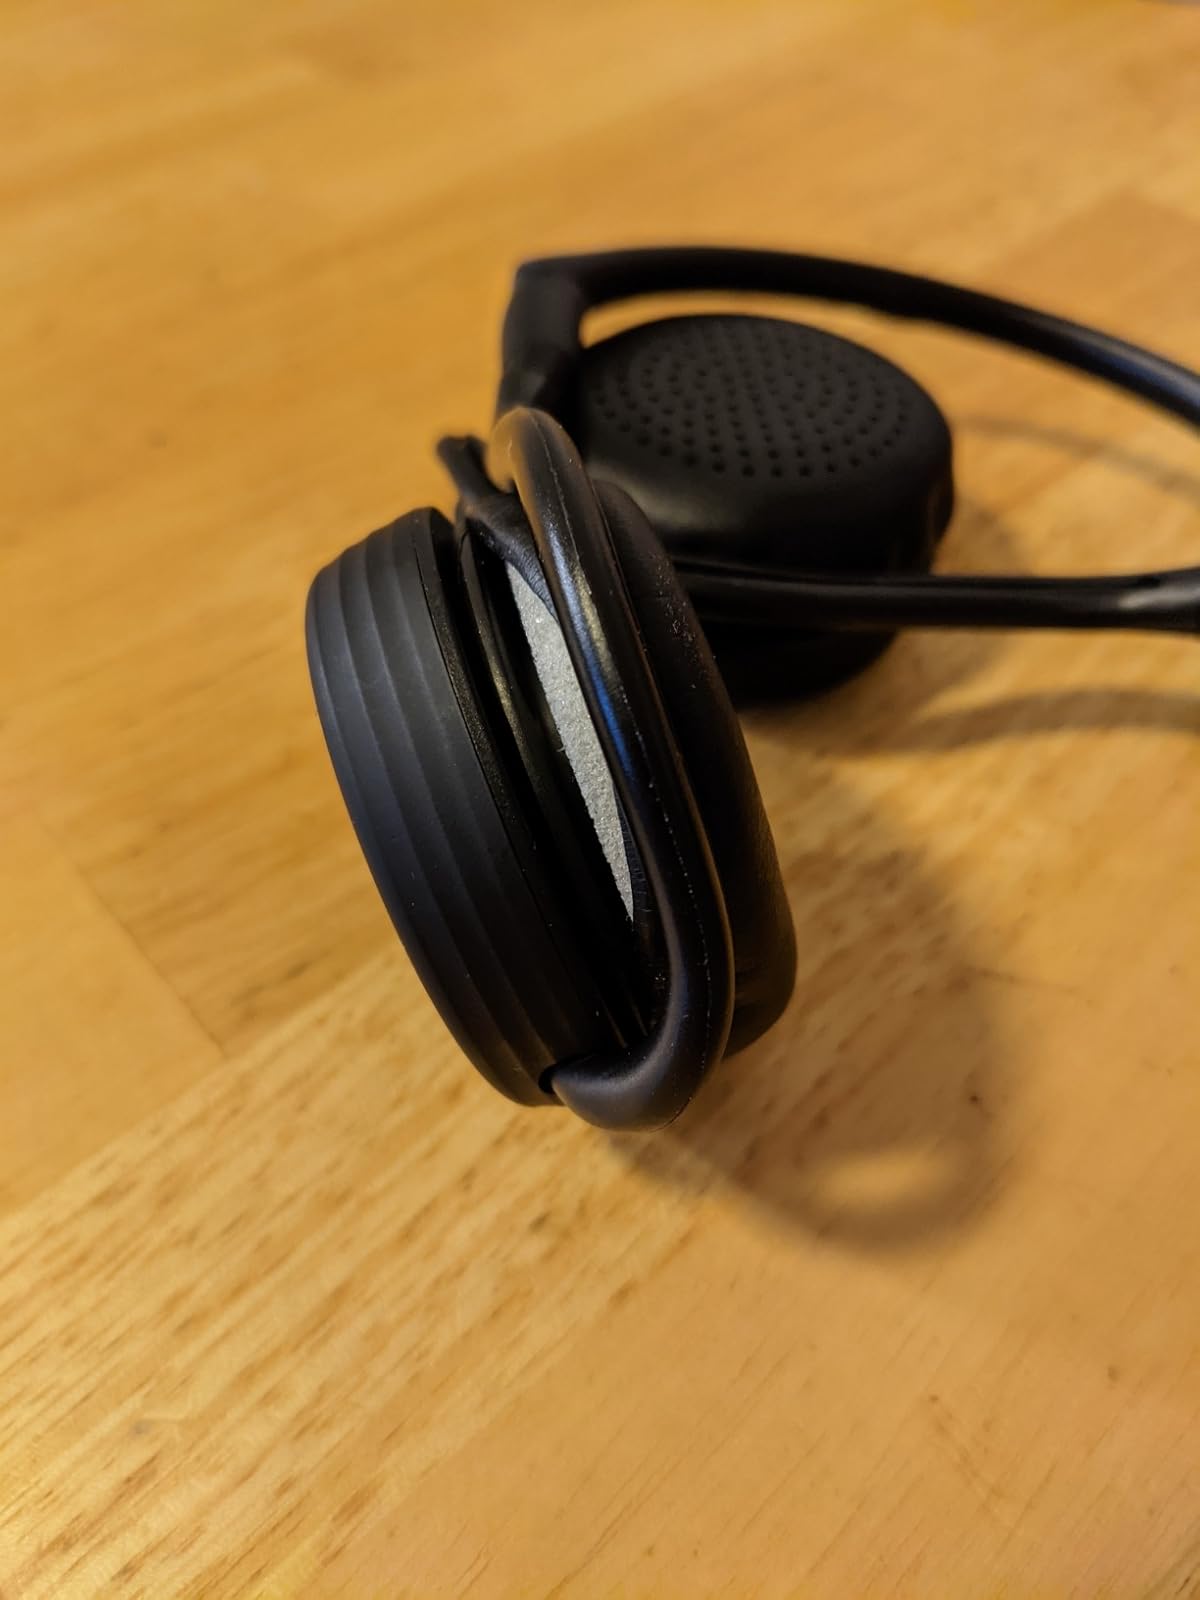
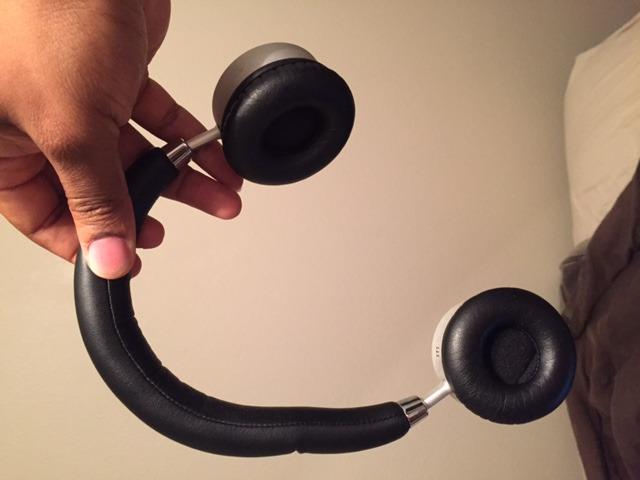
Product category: headphones
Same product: no